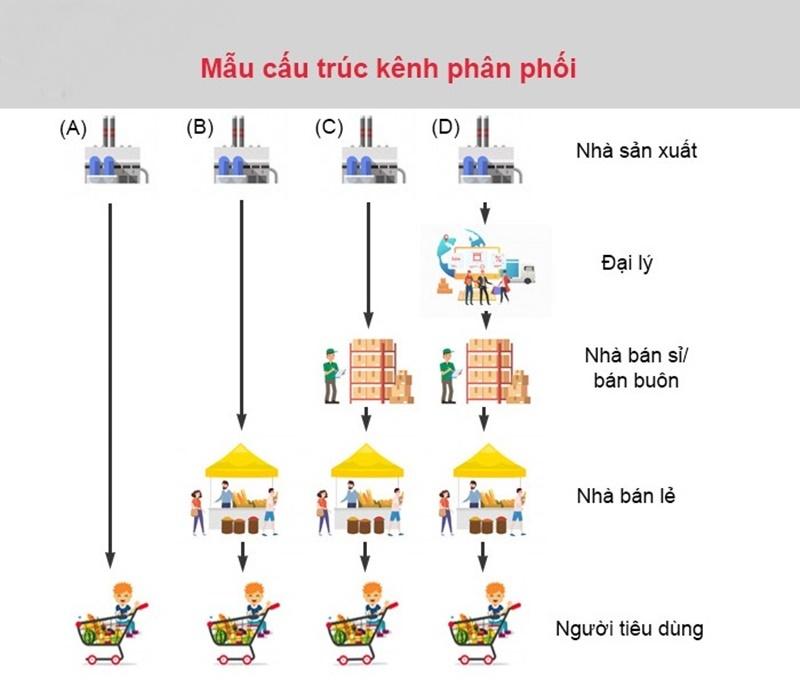
có một sơ đồ xuất hiện ở trong bức ảnh